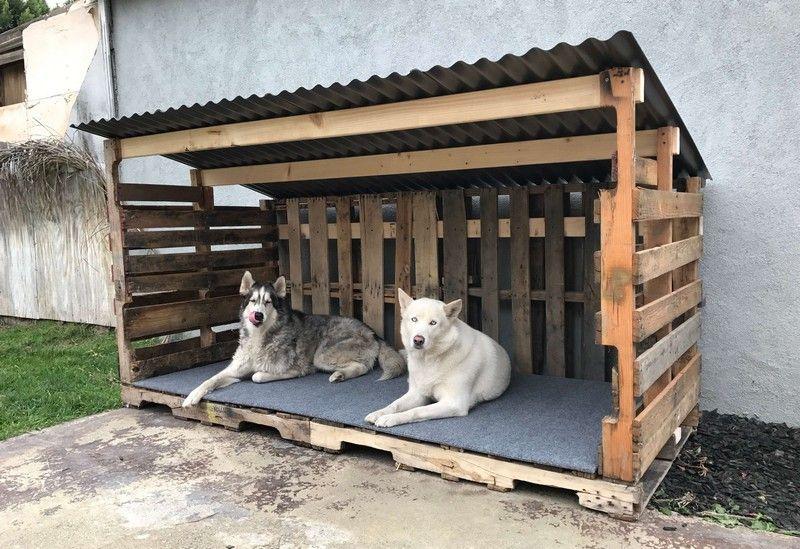
Kituo maalumu kinachojihusisha na kuchunguza, kutibu, kuzuia magonjwa, kutoa ushauri juu ya lishe bora, na uzazi wa mifugo mbalimbali, kama vile mbwa.